NGC 6530

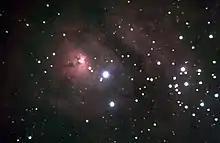
NGC 6530 (right) and the Lagoon Nebula

NGC 6530 is a young open cluster of stars in the southern constellation of Sagittarius, located some 4,300 light years from the Sun. It exists within the H II region known as the Lagoon Nebula, or Messier 8, and spans an angular diameter of . The nebulosity was first discovered by G. B. Hodierna prior to 1654, then re-discovered by J. Flamsteed circa 1680. It was P. Loys who classified it as a cluster in 1746, as he could only resolve stars. The following year, G. Le Gentil determined it was both a nebula and a cluster.